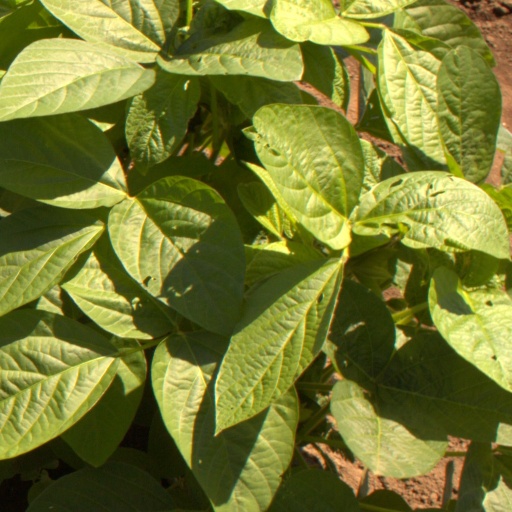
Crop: soybean